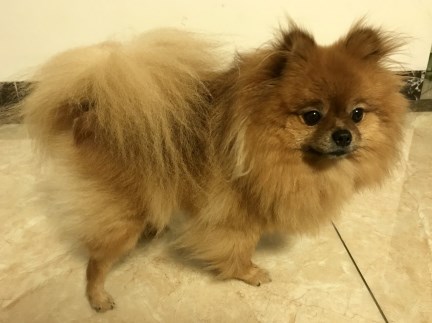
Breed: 1936-n000005-Pomeranian